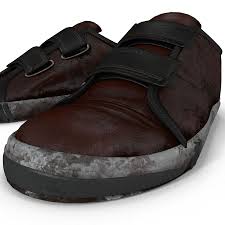
Waste category: shoes